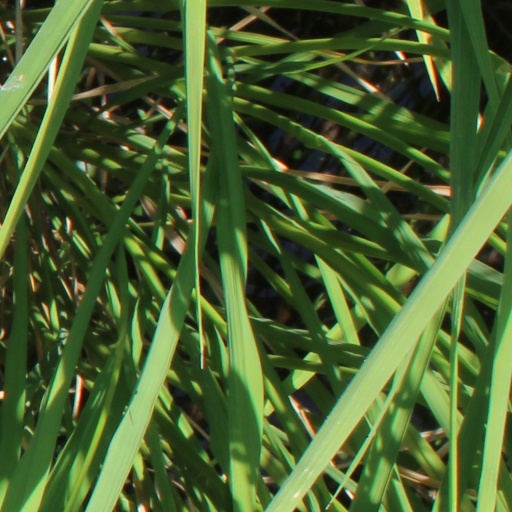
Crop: rice